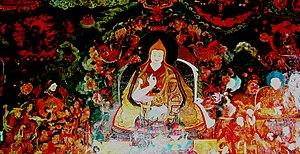
Le système de gouvernement dual ou Cho-sid-nyi est le système politique traditionnel diarchal du peuple tibétain et bhoutanais dans lequel le Desi coexiste avec l'autorité spirituelle du pays, le plus souvent réunies sous un troisième souverain unique. La répartition effective des pouvoirs entre les institutions a varié avec le temps et le lieu. Chos-srid-gnyis signifie littéralement « à la fois le Dharma et temporel », mais peut aussi être traduit par « système dual de la religion et de la politique ».
Une théocratie est un gouvernement où le titulaire de la souveraineté est divin. Le terme « théocratie »— θεοκρατία — est formé sur les mots grecs « Θεός » pour « Dieu » et « κράτος » pour « pouvoir ».